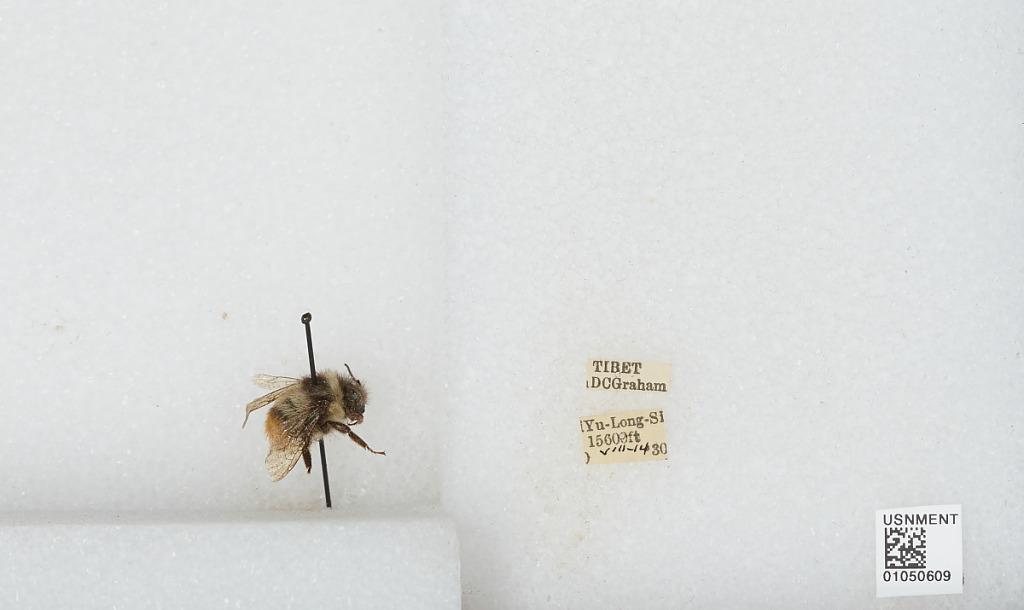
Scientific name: Bombus sp.
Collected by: D. Graham
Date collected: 1930-8-14
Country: China
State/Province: Tibet Autonomous Region
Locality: Yu-Long-Si